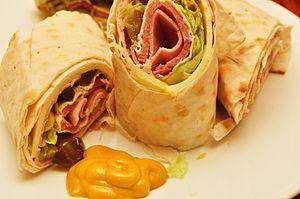
Un wrap, du verbe anglais to wrap signifiant « envelopper », ou roulé au Canada francophone, est une sorte de sandwich souvent utilisé dans le milieu de restauration rapide et fait d'une galette fine enroulée autour d'une garniture. Traditionnellement, les galettes sont des tortillas à base de farine de maïs, des lavash, ou des pitas. La garniture se compose généralement de viande froide ou chaude, de volaille en tranche ou de poisson, accompagnée de laitue, de tomates en dés ou pico de gallo, de guacamole, de champignons sautés, de bacon, d'oignons grillés, de fromage et d'une sauce.